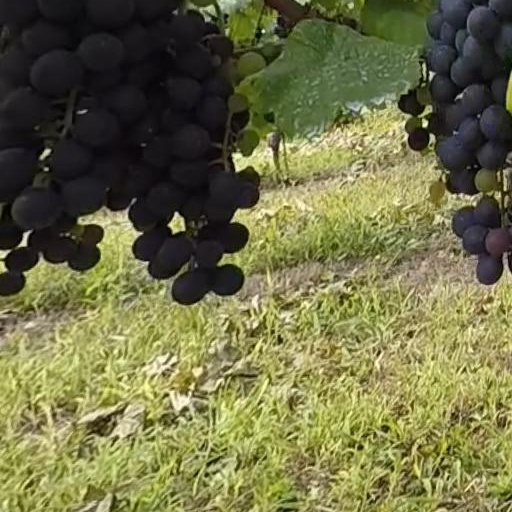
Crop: grape